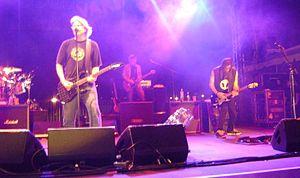
The Offspring, ou simplement Offspring, est un groupe de punk rock américain, originaire du Comté d'Orange, en Californie. Constitué en 1984, le groupe est actuellement formé de Dexter Holland au chant et à la guitare rythmique, Todd Morse à la basse, Noodles à la guitare solo, et Pete Parada à la batterie.